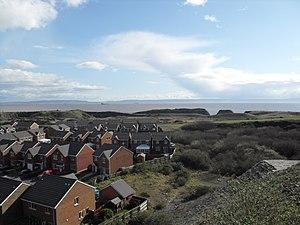
Rhoose est un village du Vale of Glamorgan au pays de Galles.